VP-24

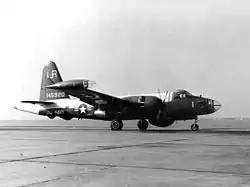
VP-24 P-2V-7S c.1962

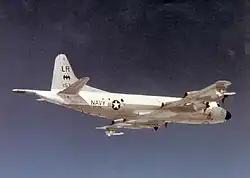
VP-24 P-3C with AGM-12 Bullpup missiles in the 1970s

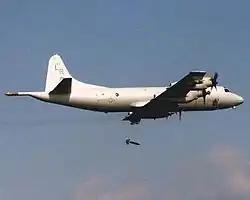
VP-24 P-3C drops a "Snakeye" retarded bomb

- * Former USN/USMC aircraft designation system was changed to a joint DoD designation system in 1962, resulting in the P2V-7S being redesignated as the SP-2H.